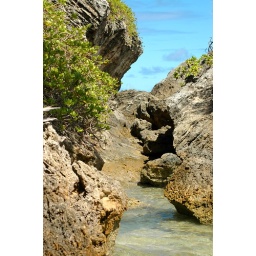
Taken during a walk along the shore at the beach house in Laie, HI. (02 Sept. 2010.)